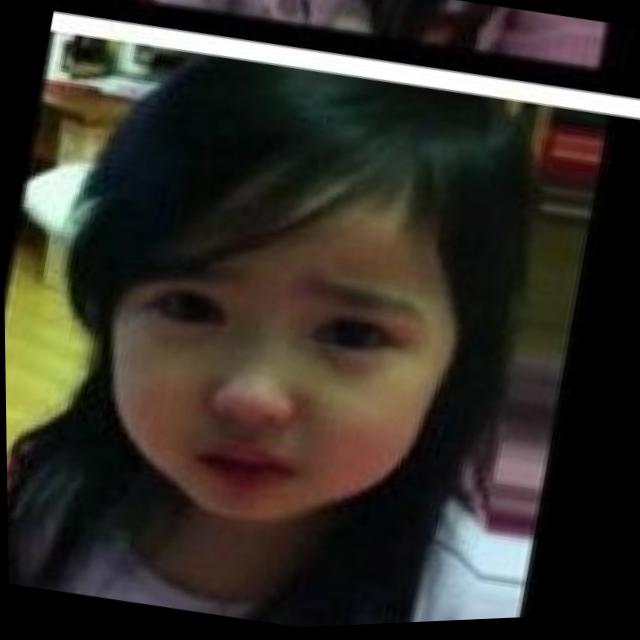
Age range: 0-12